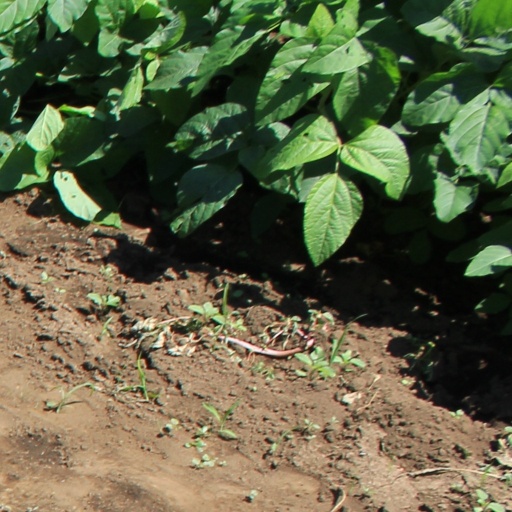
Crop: soybean